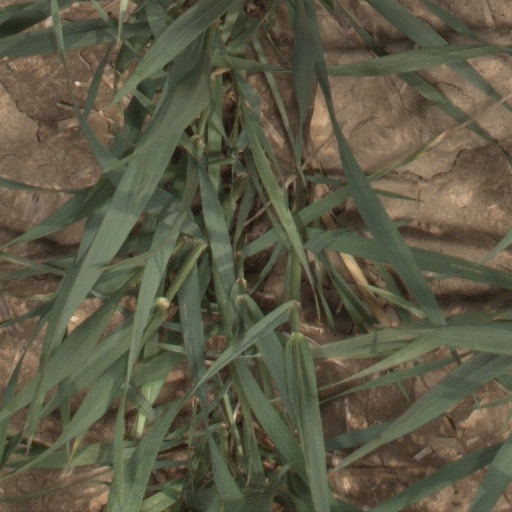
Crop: wheat